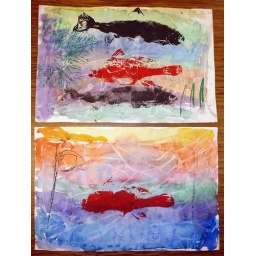
Gyotaku: Japanese fish printing.Waterbased ink printed over water color plastic wrap wash.6th GradeNortheast Elementray SchoolSpring 2010